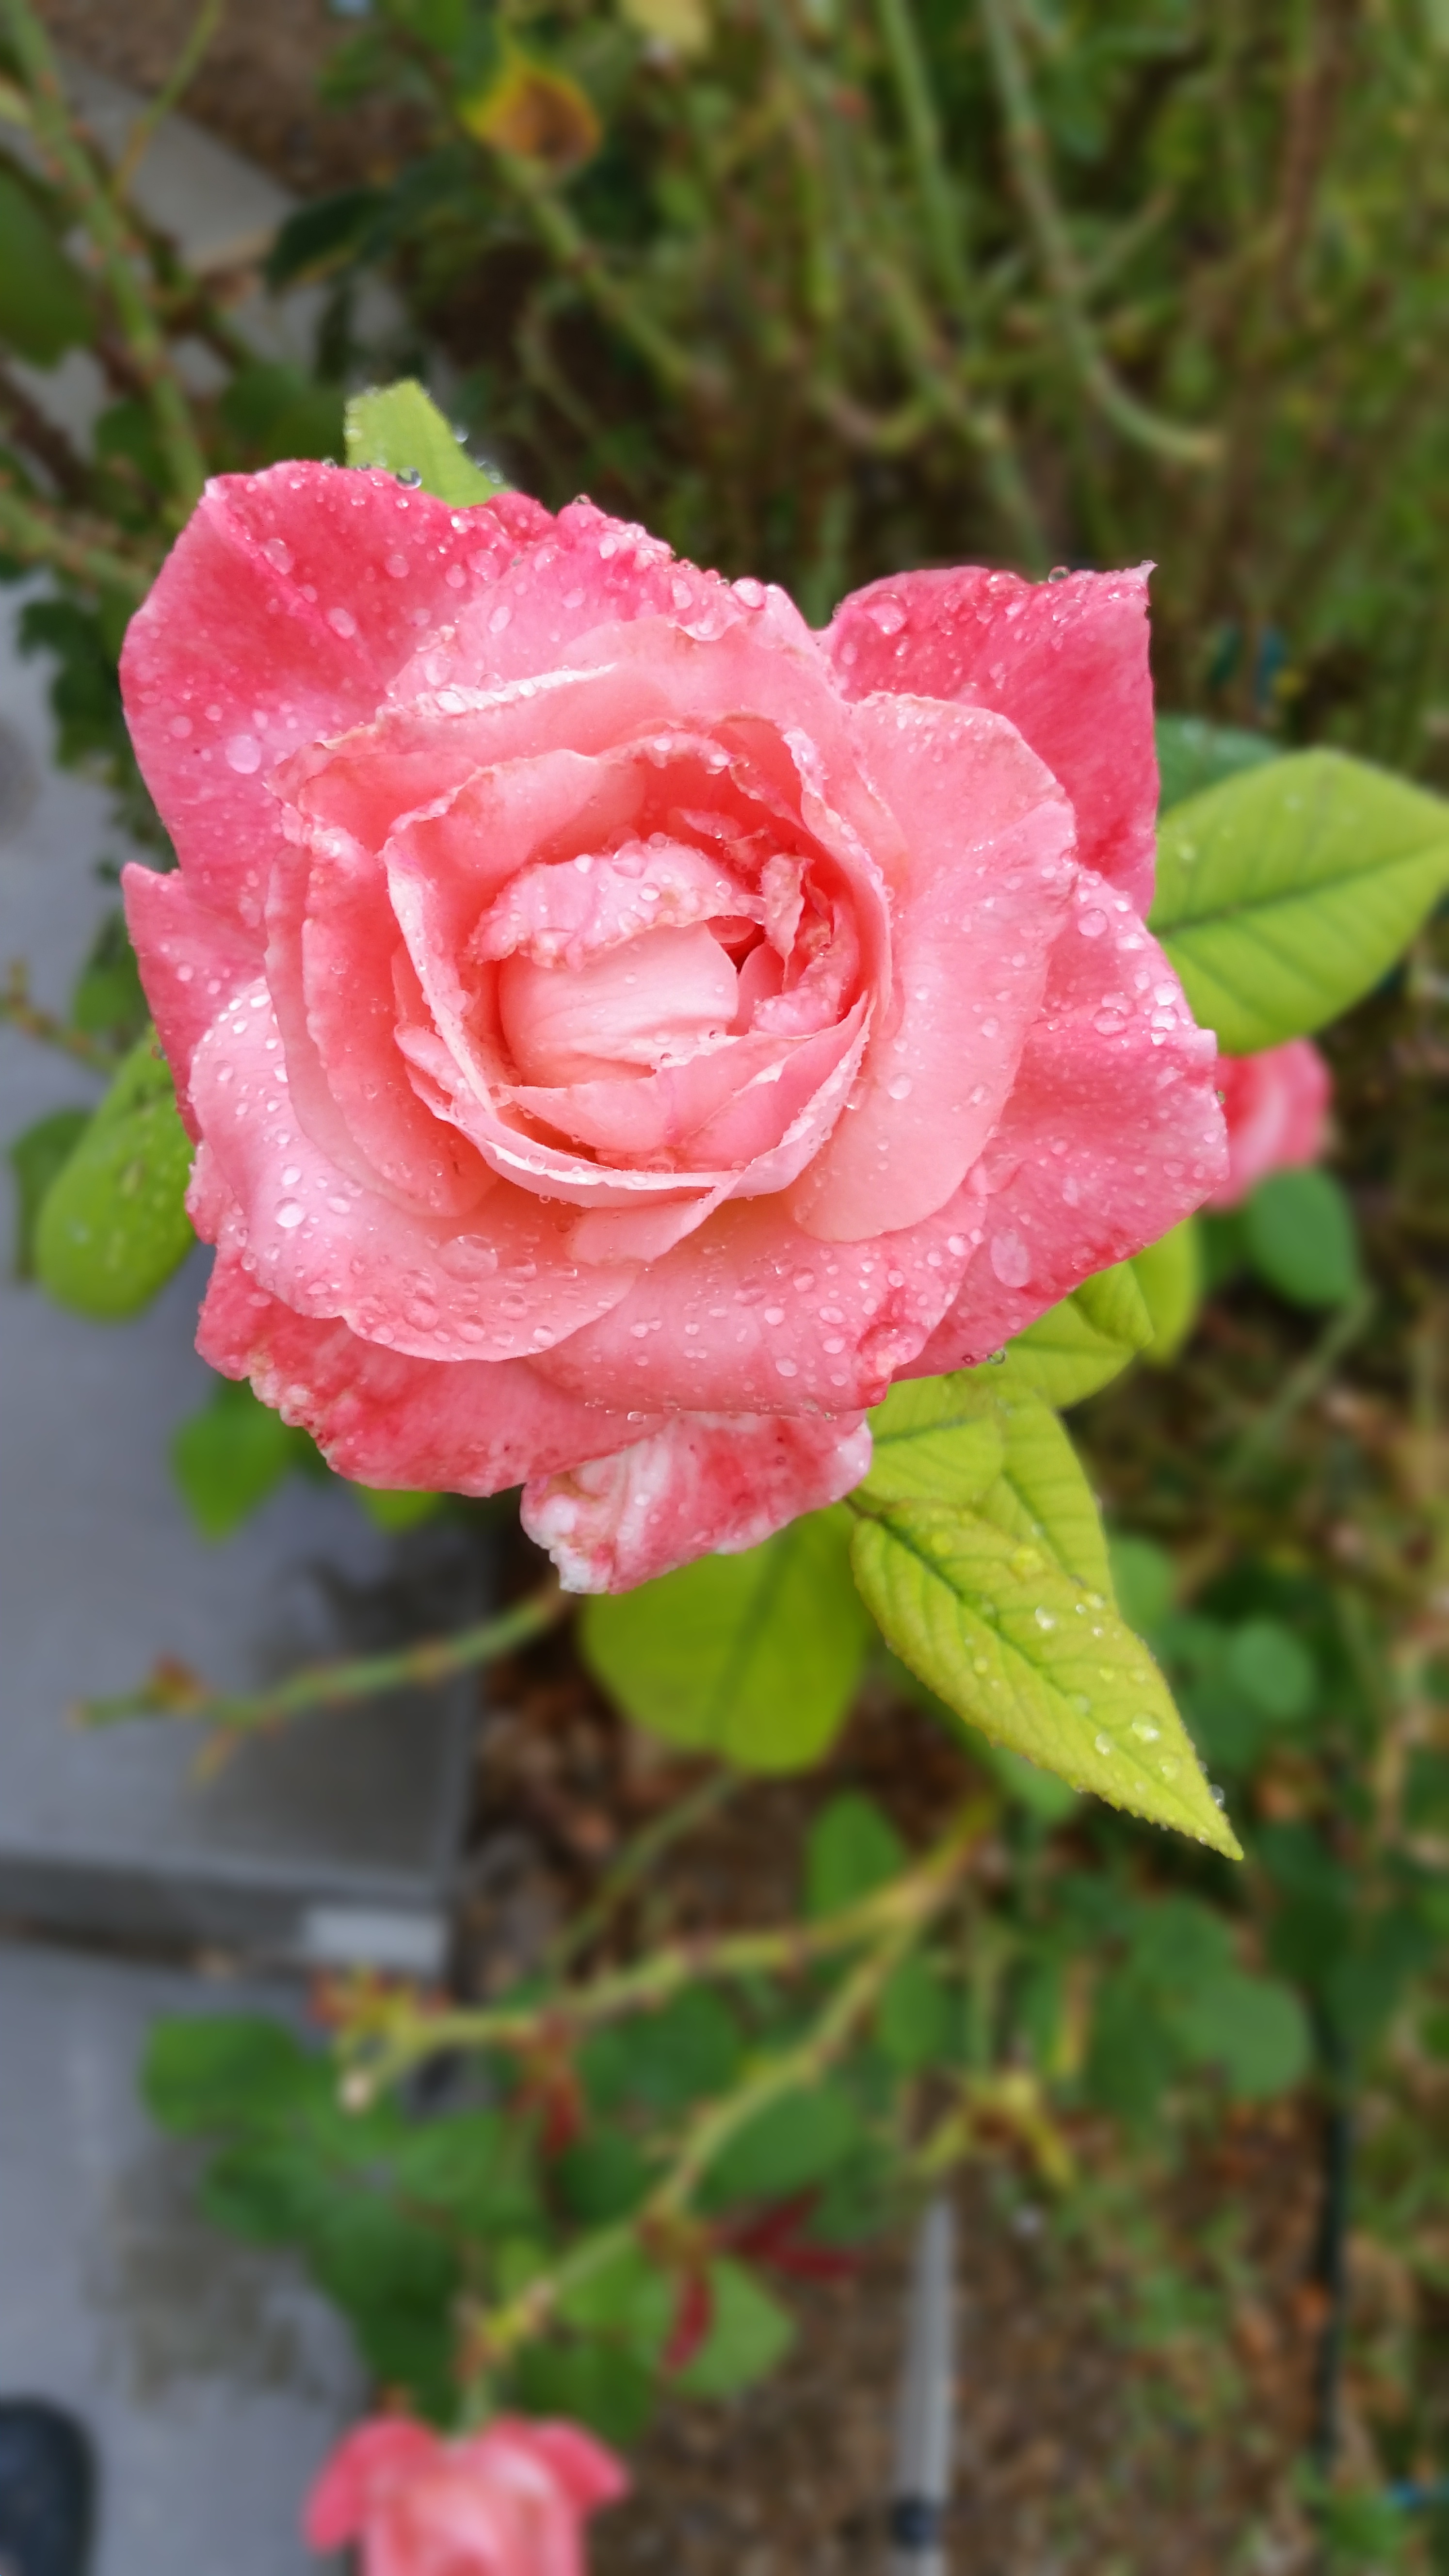
plant, flower, petal, rose, pink, flora, shrub, floribunda, flowering plant, garden roses, rose family, land plant, rosa centifolia, rose order